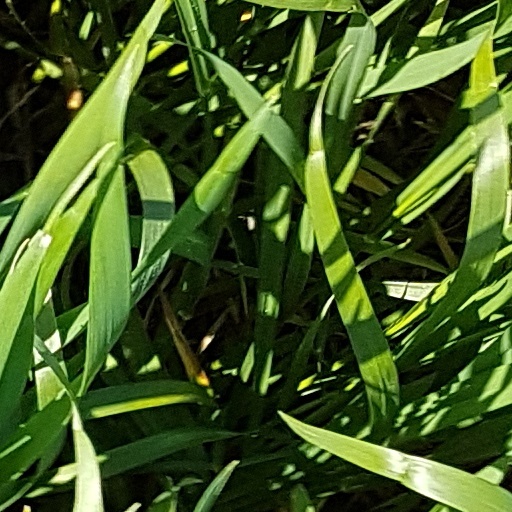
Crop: wheat